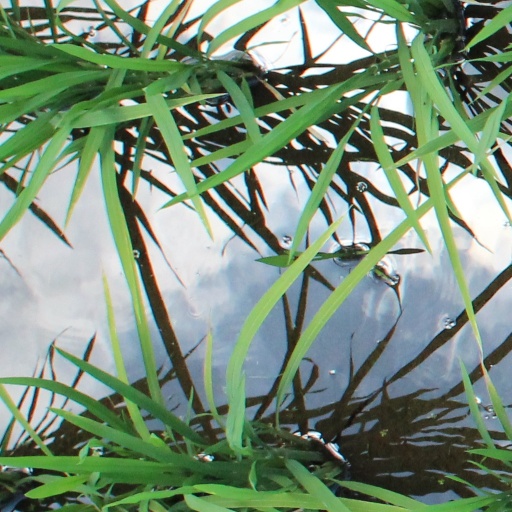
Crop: rice